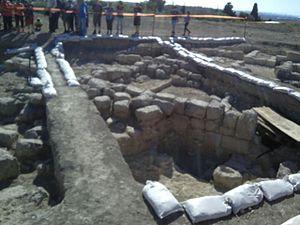
Amka est un moshav du conseil régional de Matte Asher situé dans le district nord d’Israël, près d’Acre. L'emplacement du moshav correspond à peu près à celui du village palestinien du même nom, évacué pendant la guerre israélo-arabe de 1948. Il a été repeuplé par des Juifs yéménites arrivés sur place en 1949. En 2017 le village comptait 748 habitants.